Neukieritzsch–Chemnitz railway

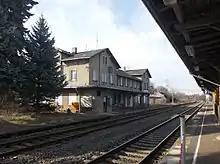
Wittgensdorf ob Bf

"Wittgensdorf ob Bf" (short for "oberer Bahnhof", meaning "upper station") was opened on 8 April 1872 as "Wittgensdorf". The branch line to Limbach has branched off since the opening of the station, making Wittgensdorf an important site for rail operations. In the beginning, freight traffic was important because it was the closest station for many factories in the Chemnitz valley. After the opening of the Wechselburg–Küchwald railway in 1902, freight transport fell considerably, since the municipality of Wittgensdorf now had a second station on that line with "Unterwittgensdorf" (low Wittgensdorf), which was better located for the factories. In 1927, the two stations were renamed with "Wittgensdorf" renamed as "Wittgensdorf ob Bf" and "Unterwittgensdorf" renamed as "Wittgensdorf unt Bf" (short for "unterer Bahnhof", meaning "lower station").